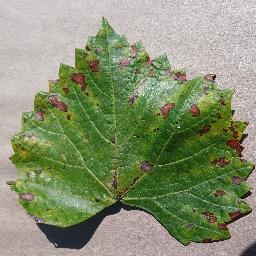
Label: Grape___Esca_(Black_Measles)